Terry Brown (museum conservator)

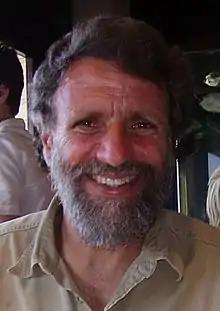
Brown in 2011

Terry Lee Brown (born April 23, 1953) is an American specialist in museum conservation and restoration. He is the owner of Museum Professionals, a Minnesota company that designs exhibits and restores artifacts at museums, visitor centers and nature centers.